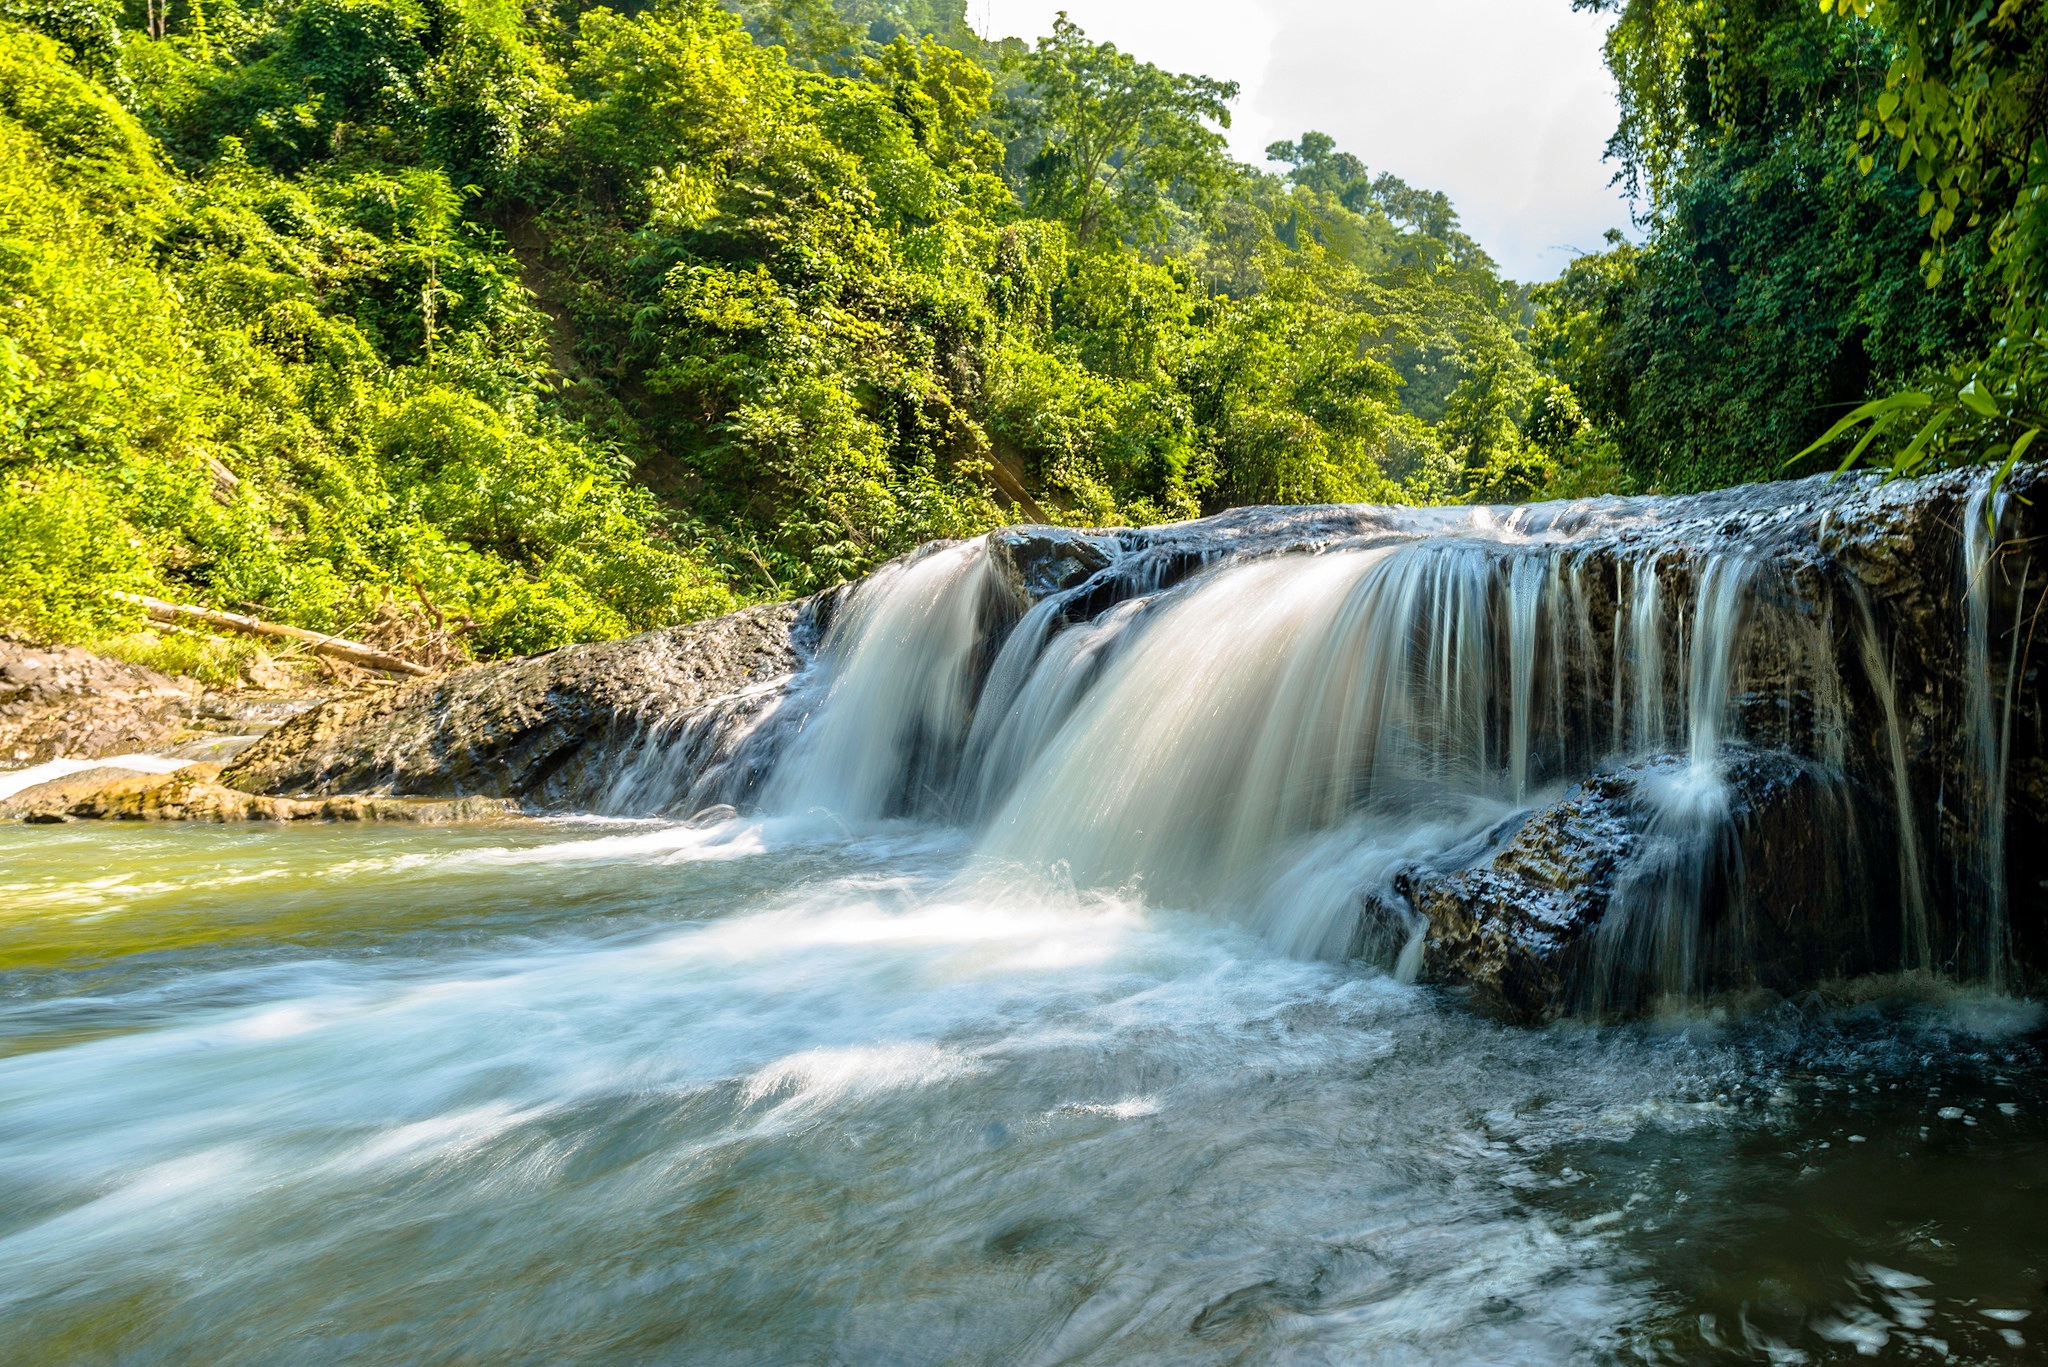
water, nature, forest, rock, waterfall, creek, liquid, river, motion, clear, stream, flow, cascade, splash, fresh, rapid, splashing, body of water, trees, wasserfall, white water, water feature, watercourse